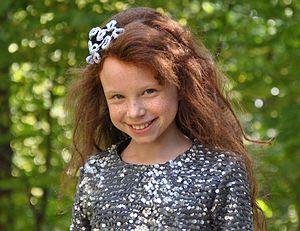
Mercedes Jadea Diaz est une actrice allemande.